Mermaid

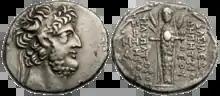
Atargatis depicted as a fish with a woman's head, on a coin of Demetrius III

A mermaid-like goddess, identified by Greek and Roman writers as Derceto or Atargatis, was worshipped at Ashkelon. In a myth recounted by Diodorus Siculus in the first century BC, Derceto gave birth to a child from an affair. Ashamed, she abandoned the child in the desert and drowned herself in a lake, only to be transformed into a human-headed fish. The child, Semiramis, was fed by doves and survived to become a queen.